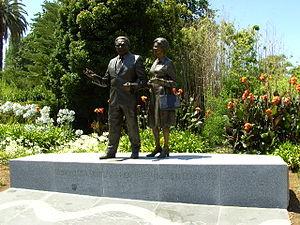
L'Histoire de l'Australie remonte aux premières migrations vers le continent australien, qui débutèrent dans le nord vers 60 000 ans avant notre ère.
Les aborigènes d’Australie sont les premiers humains connus à avoir peuplé la partie continentale de l'Australie. Ils constituent, avec les indigènes du détroit de Torrès, la population autochtone de cet État d'Océanie. Le mot commun aborigène désigne plus généralement celui dont les ancêtres sont les premiers habitants connus de sa terre natale.
Douglas Ralph « Doug » Nicholls, est un aborigène australien de la tribu des Yorta Yorta qui vivait au bord du Murray en Nouvelle-Galles du Sud et au Victoria.